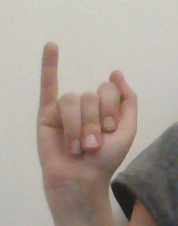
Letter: meem